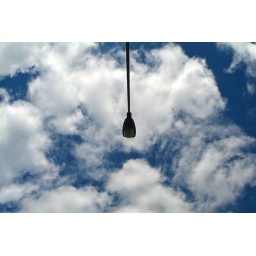
Rest area street light. Reminded me of the space ship in the War of the Worlds movie.